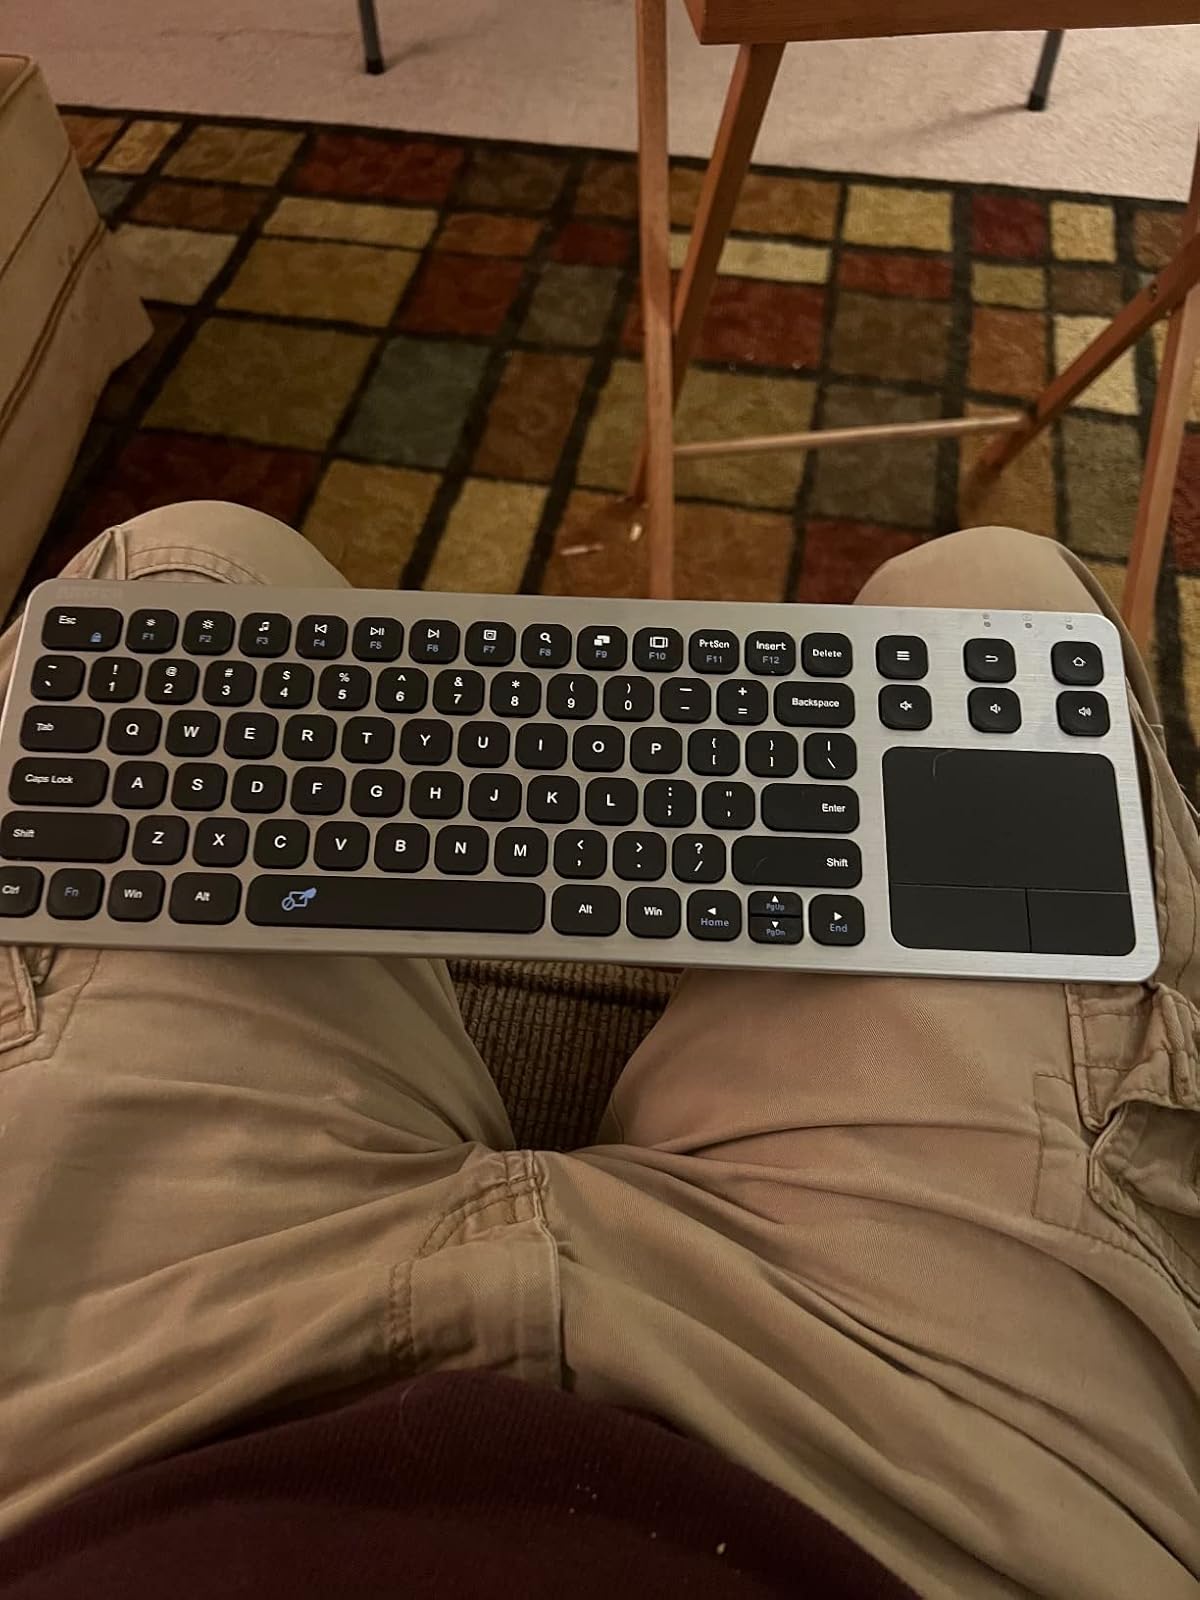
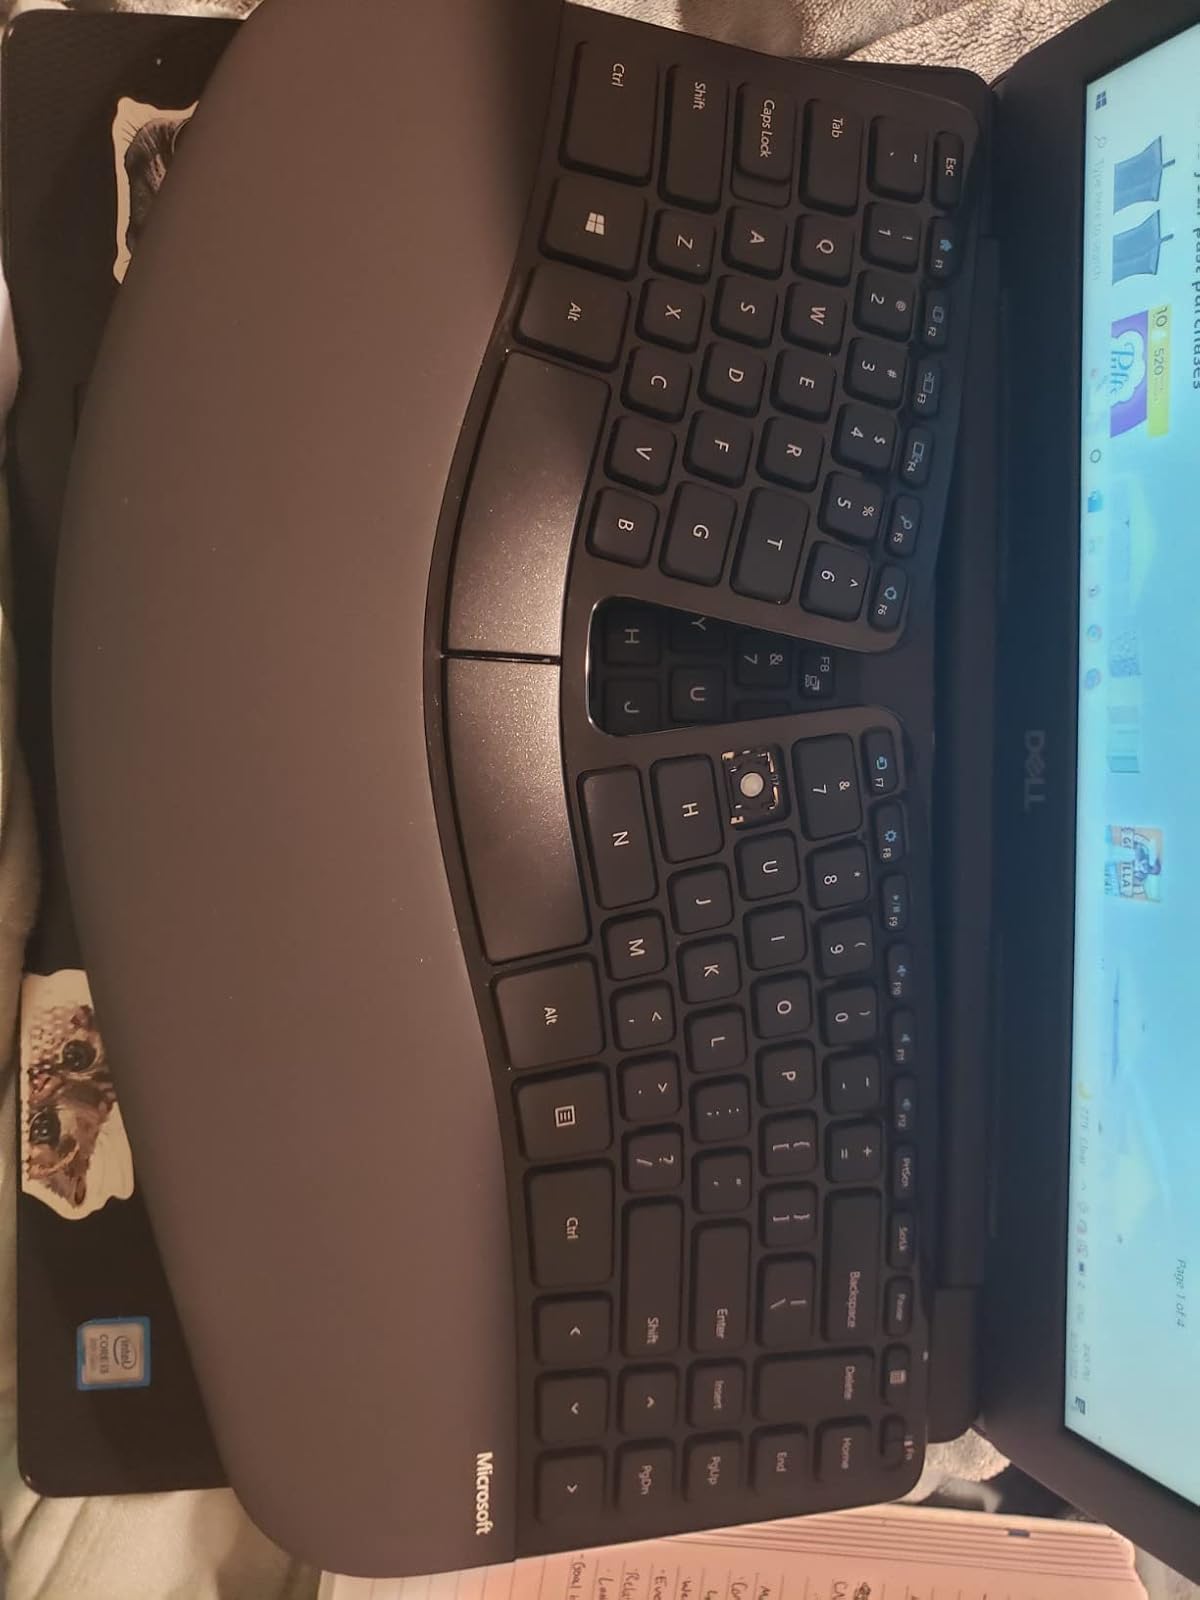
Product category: keyboard
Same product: no